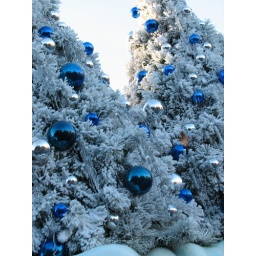
Flocked in blue and silver